Jammu and Kashmir (union territory)

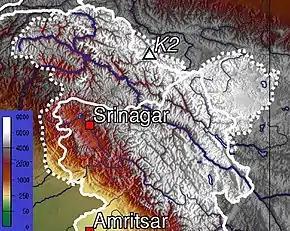
Topographic map of Jammu and Kashmir, with visible altitude for the Kashmir valley and Jammu region.

Jammu and Kashmir is home to several valleys such as the Kashmir Valley, Tawi Valley, Chenab Valley, Poonch Valley, Sind Valley, and Lidder Valley. The Kashmir valley is wide and in area. The Himalayas divide the Kashmir valley from the Tibetan plateau while the Pir Panjal range, which encloses the valley from the west and the south, separates it from the Punjab Plain of the Indo-Gangetic Plain. Along the northeastern flank of the Valley runs the main range of the Himalayas. This valley has an average height of above sea-level, but the surrounding Pir Panjal range has an average elevation of . The Jhelum River is the major Himalayan river which flows through the Kashmir valley. The southern Jammu region is mostly mountainous, with the Shivaliks, the middle and the great Himalayas running parallel to each other in a southeast–northwest direction. A narrow southwestern strip constitutes fertile plains. The Chenab, Tawi and Ravi are important rivers flowing through the Jammu region.